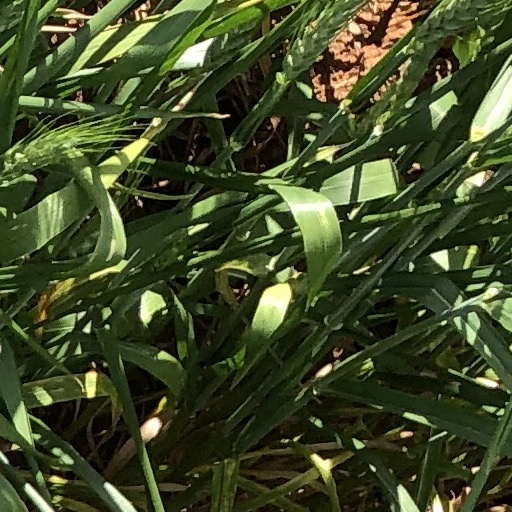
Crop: wheat